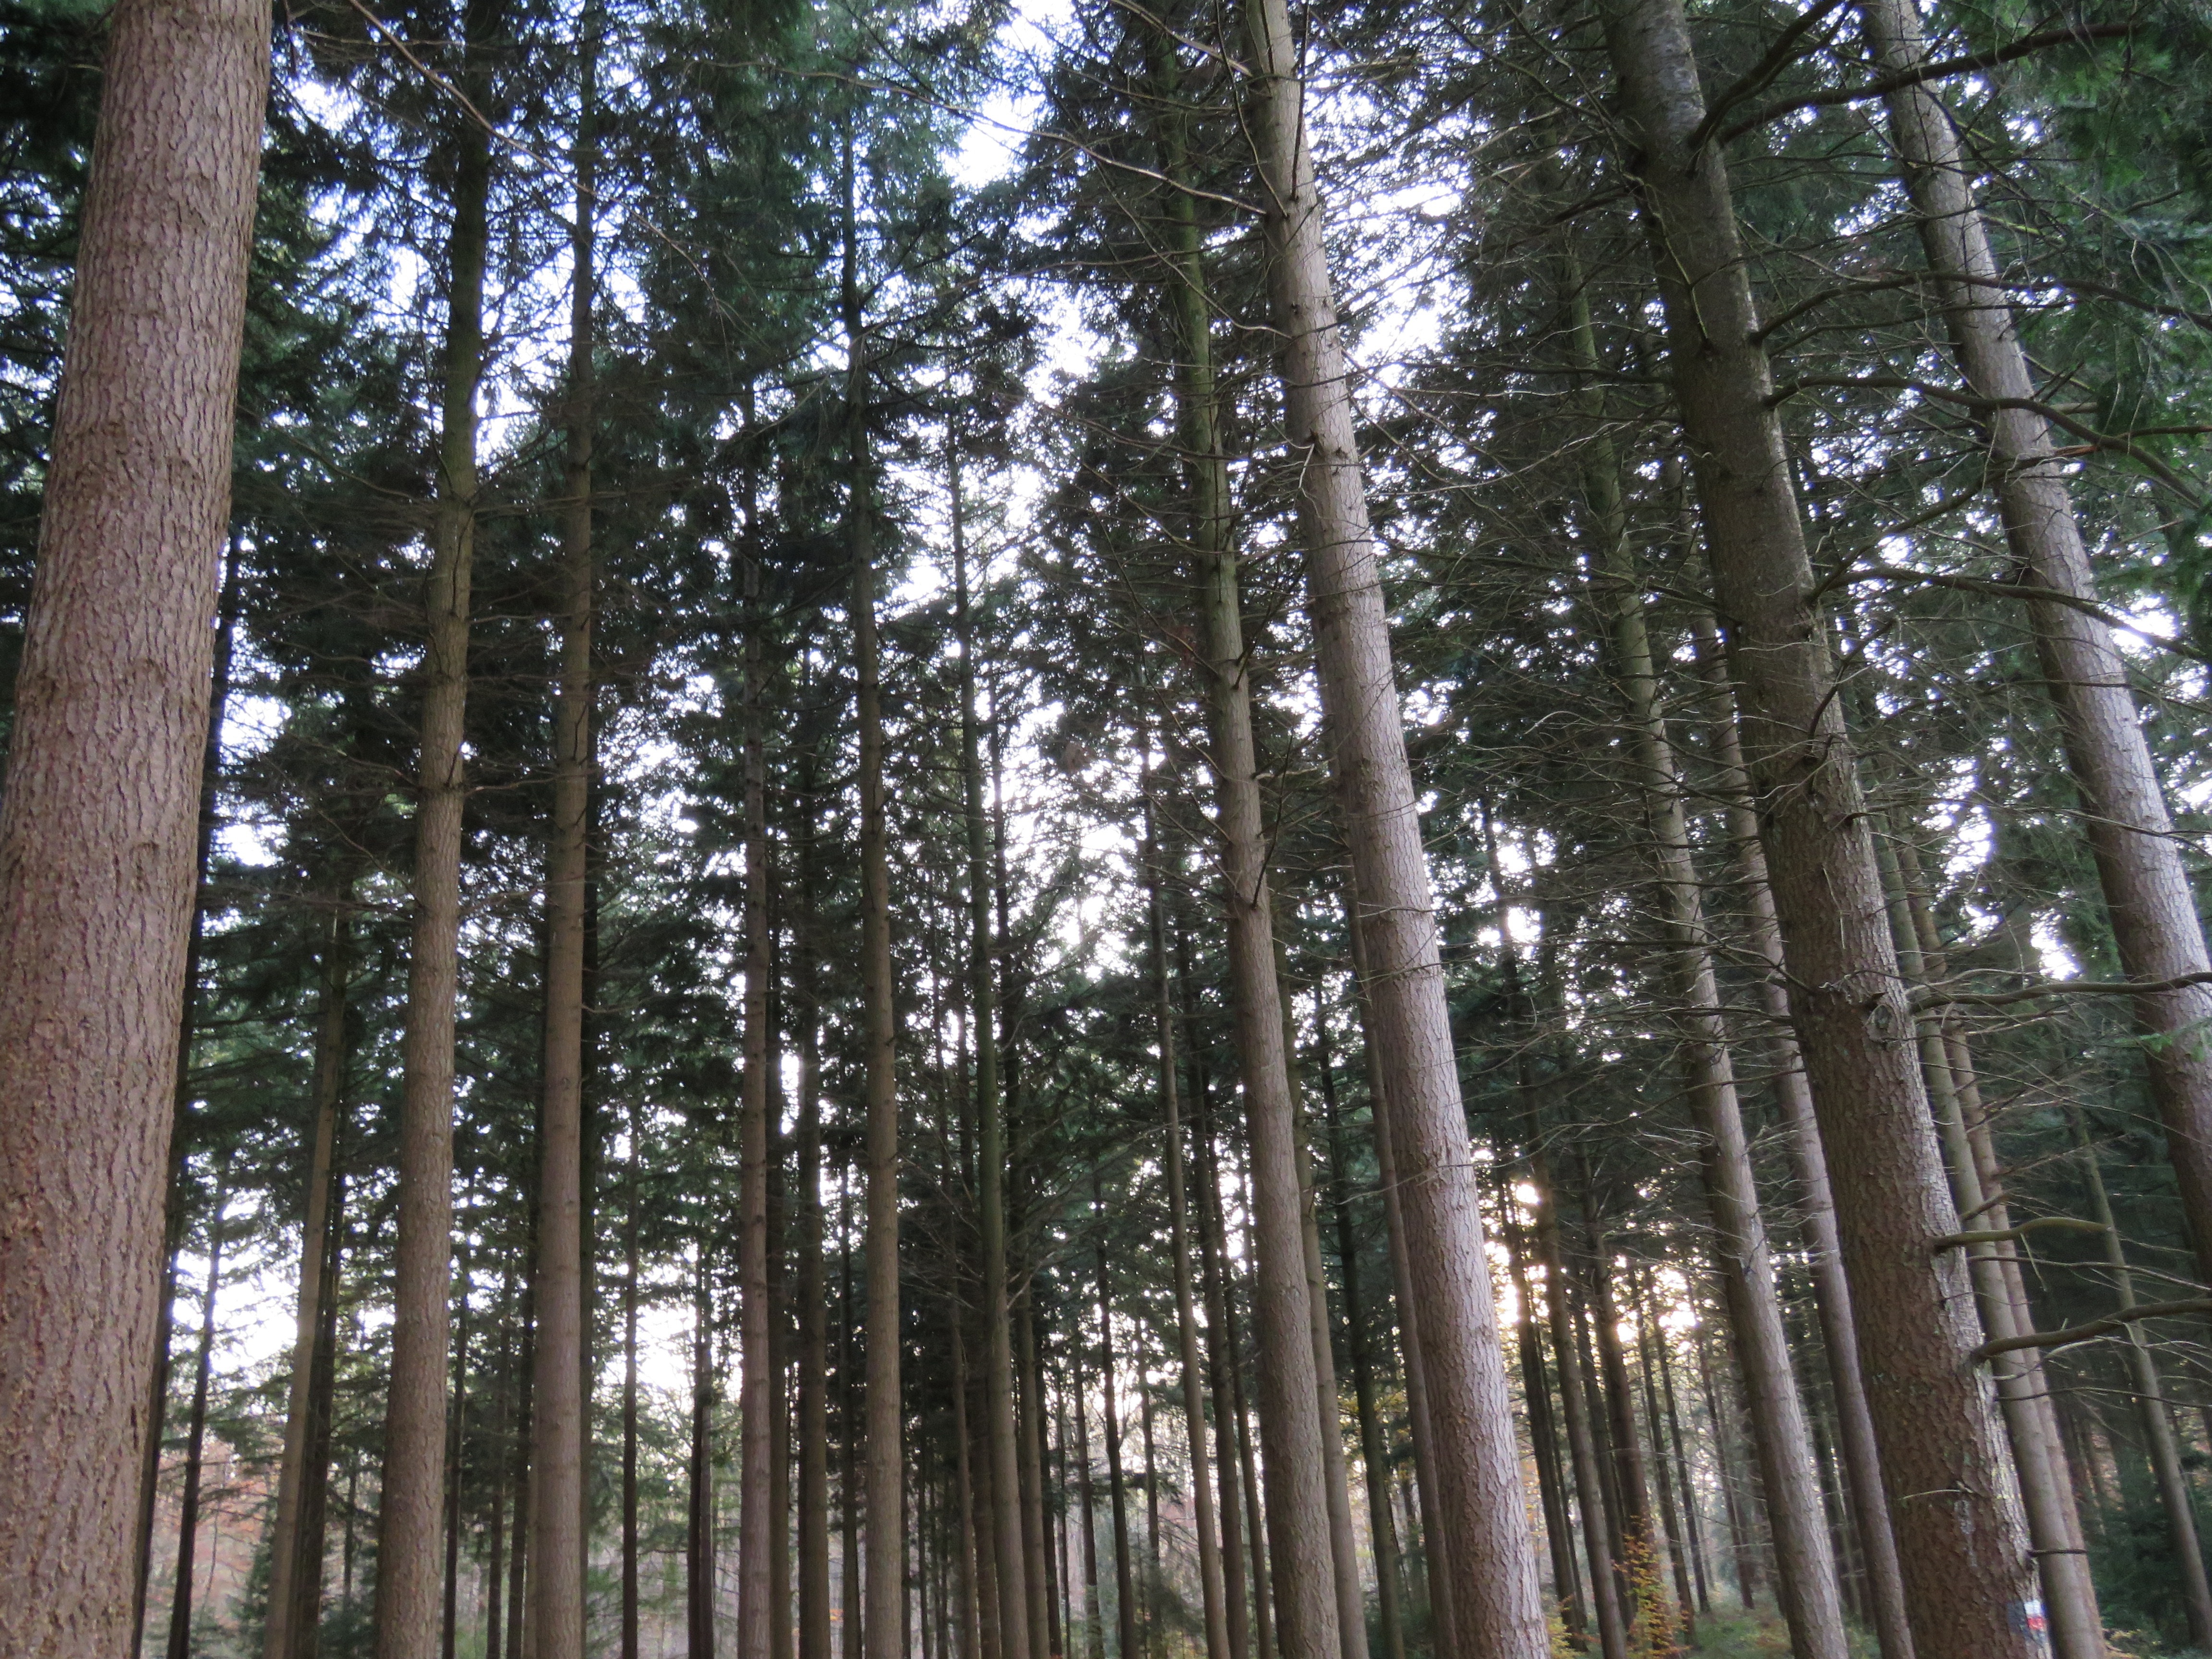
habitat, tree, forest, natural environment, ecosystem, woodland, plant, grove, temperate coniferous forest, temperate broadleaf and mixed forest, woody plant, old growth forest, land plant, biome, spruce